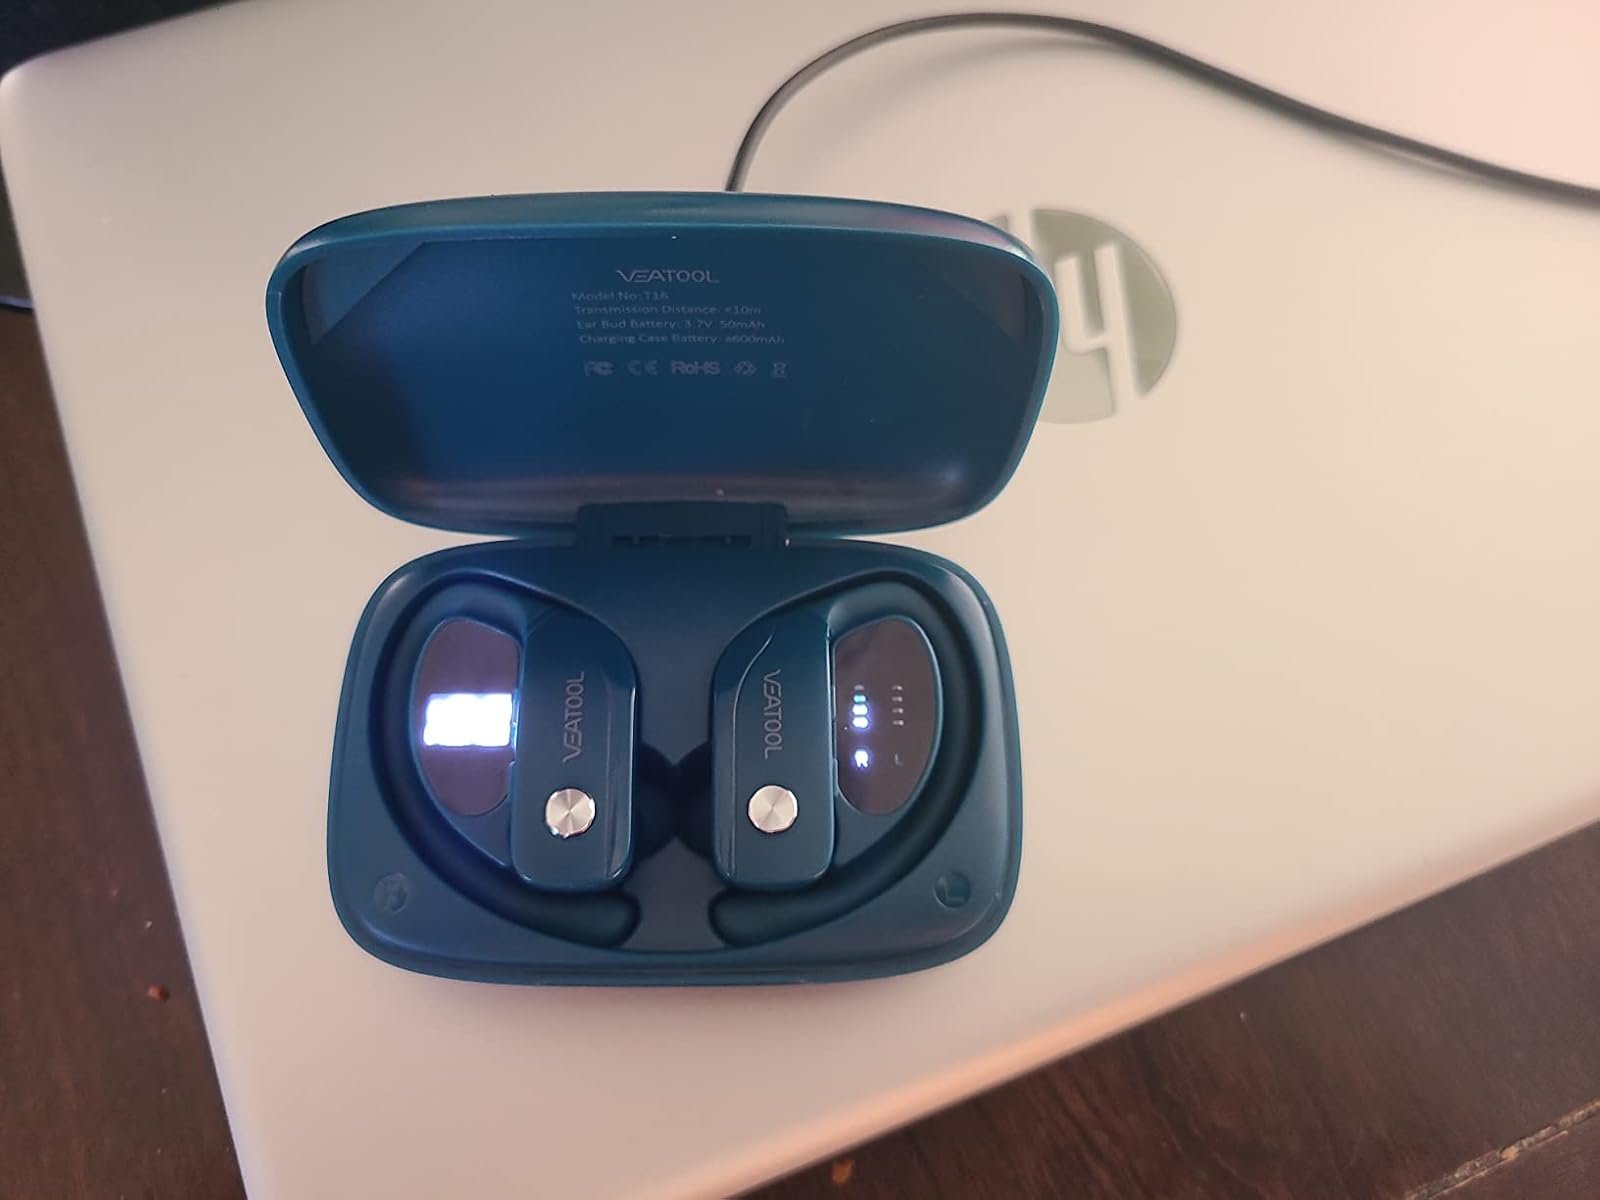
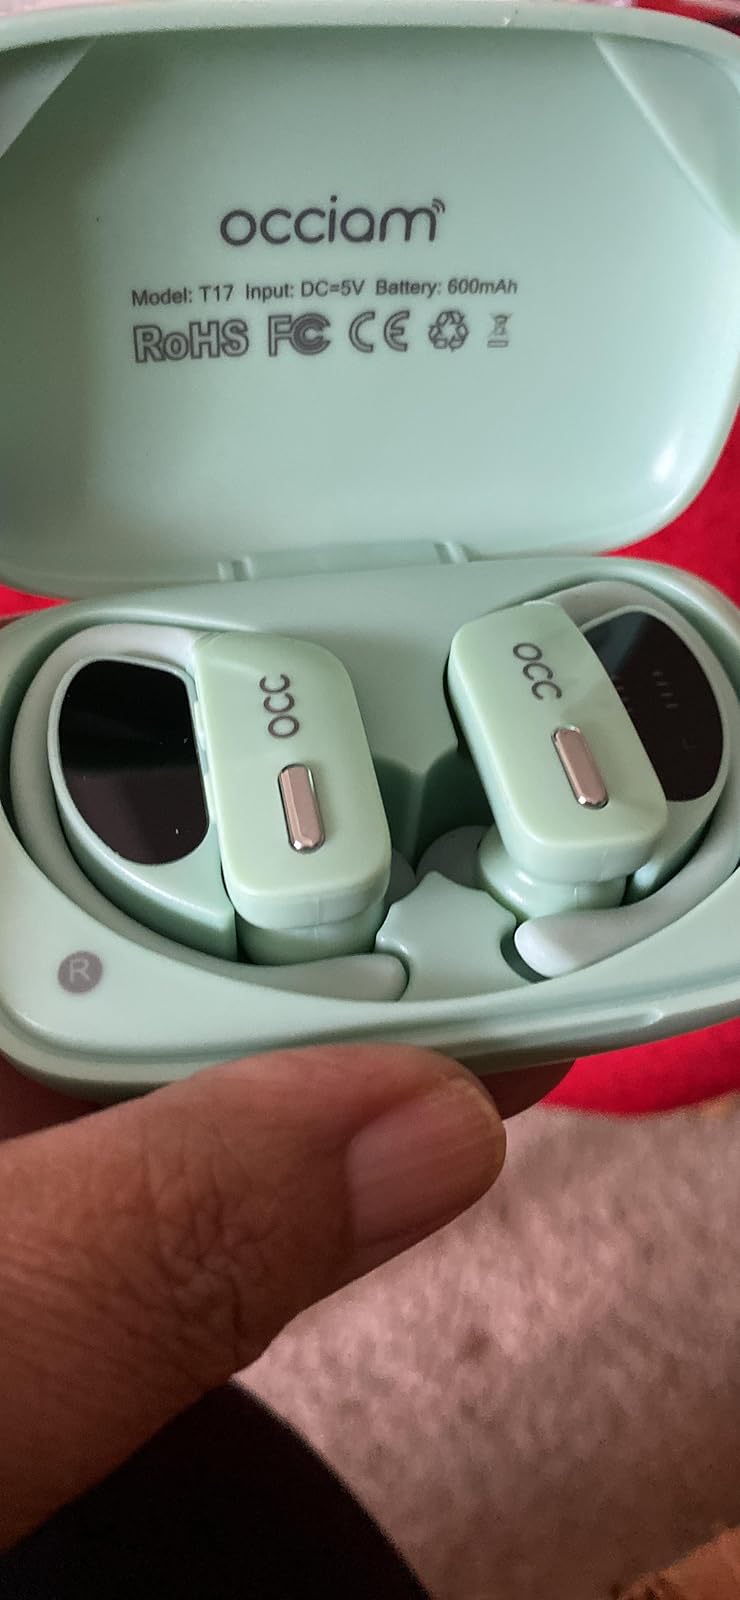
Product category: earbuds
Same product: no